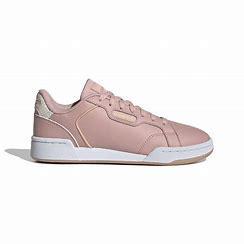
Brand: Adidas
Model: Roguera